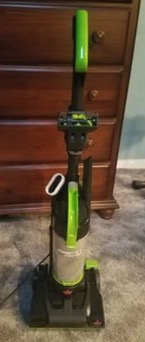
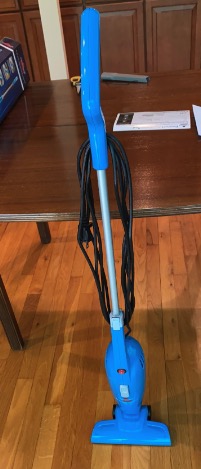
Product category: items_vacuum
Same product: no